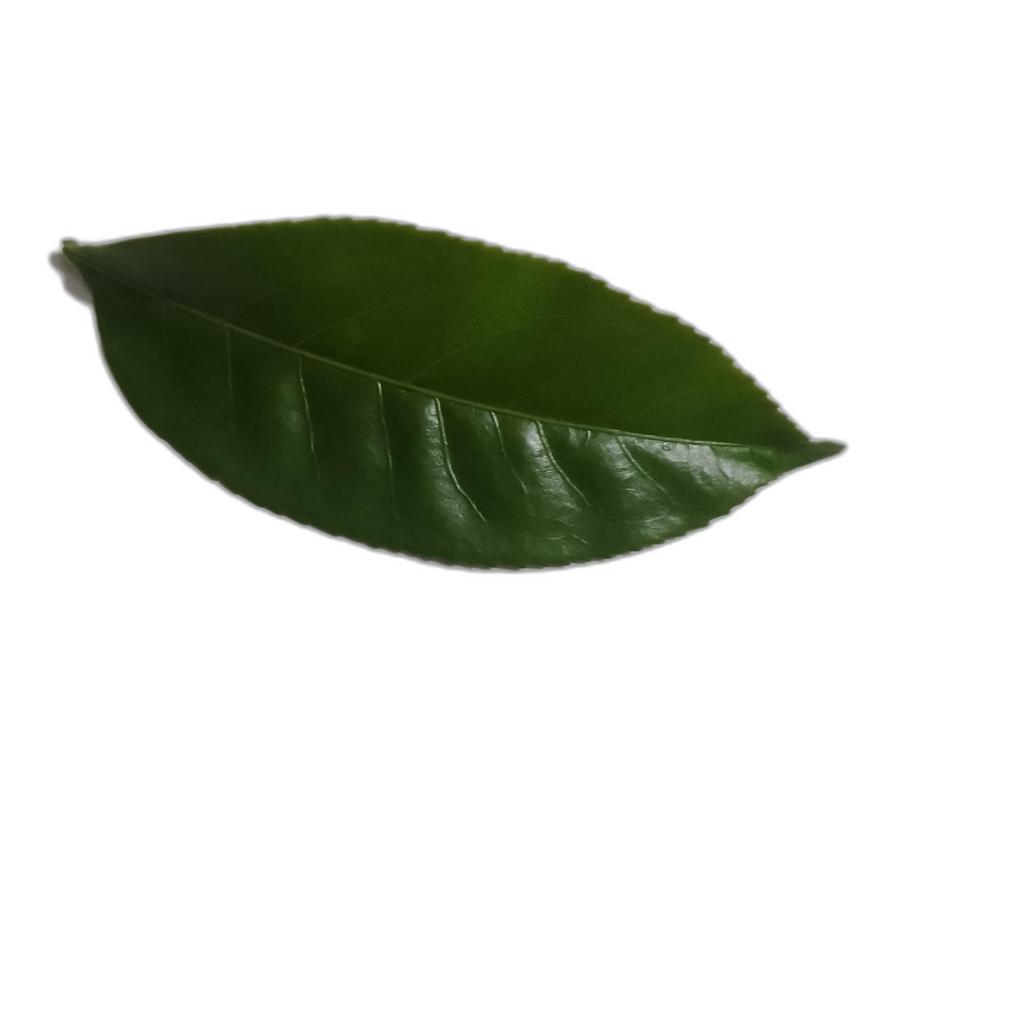
Label: Healthy